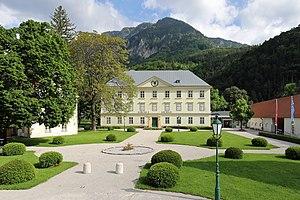
Reichenau an der Rax est une commune autrichienne du district de Neunkirchen en Basse-Autriche. Cette station climatique située au pied du massif du Rax est de longue date un lieu de repos et de la villégiature.